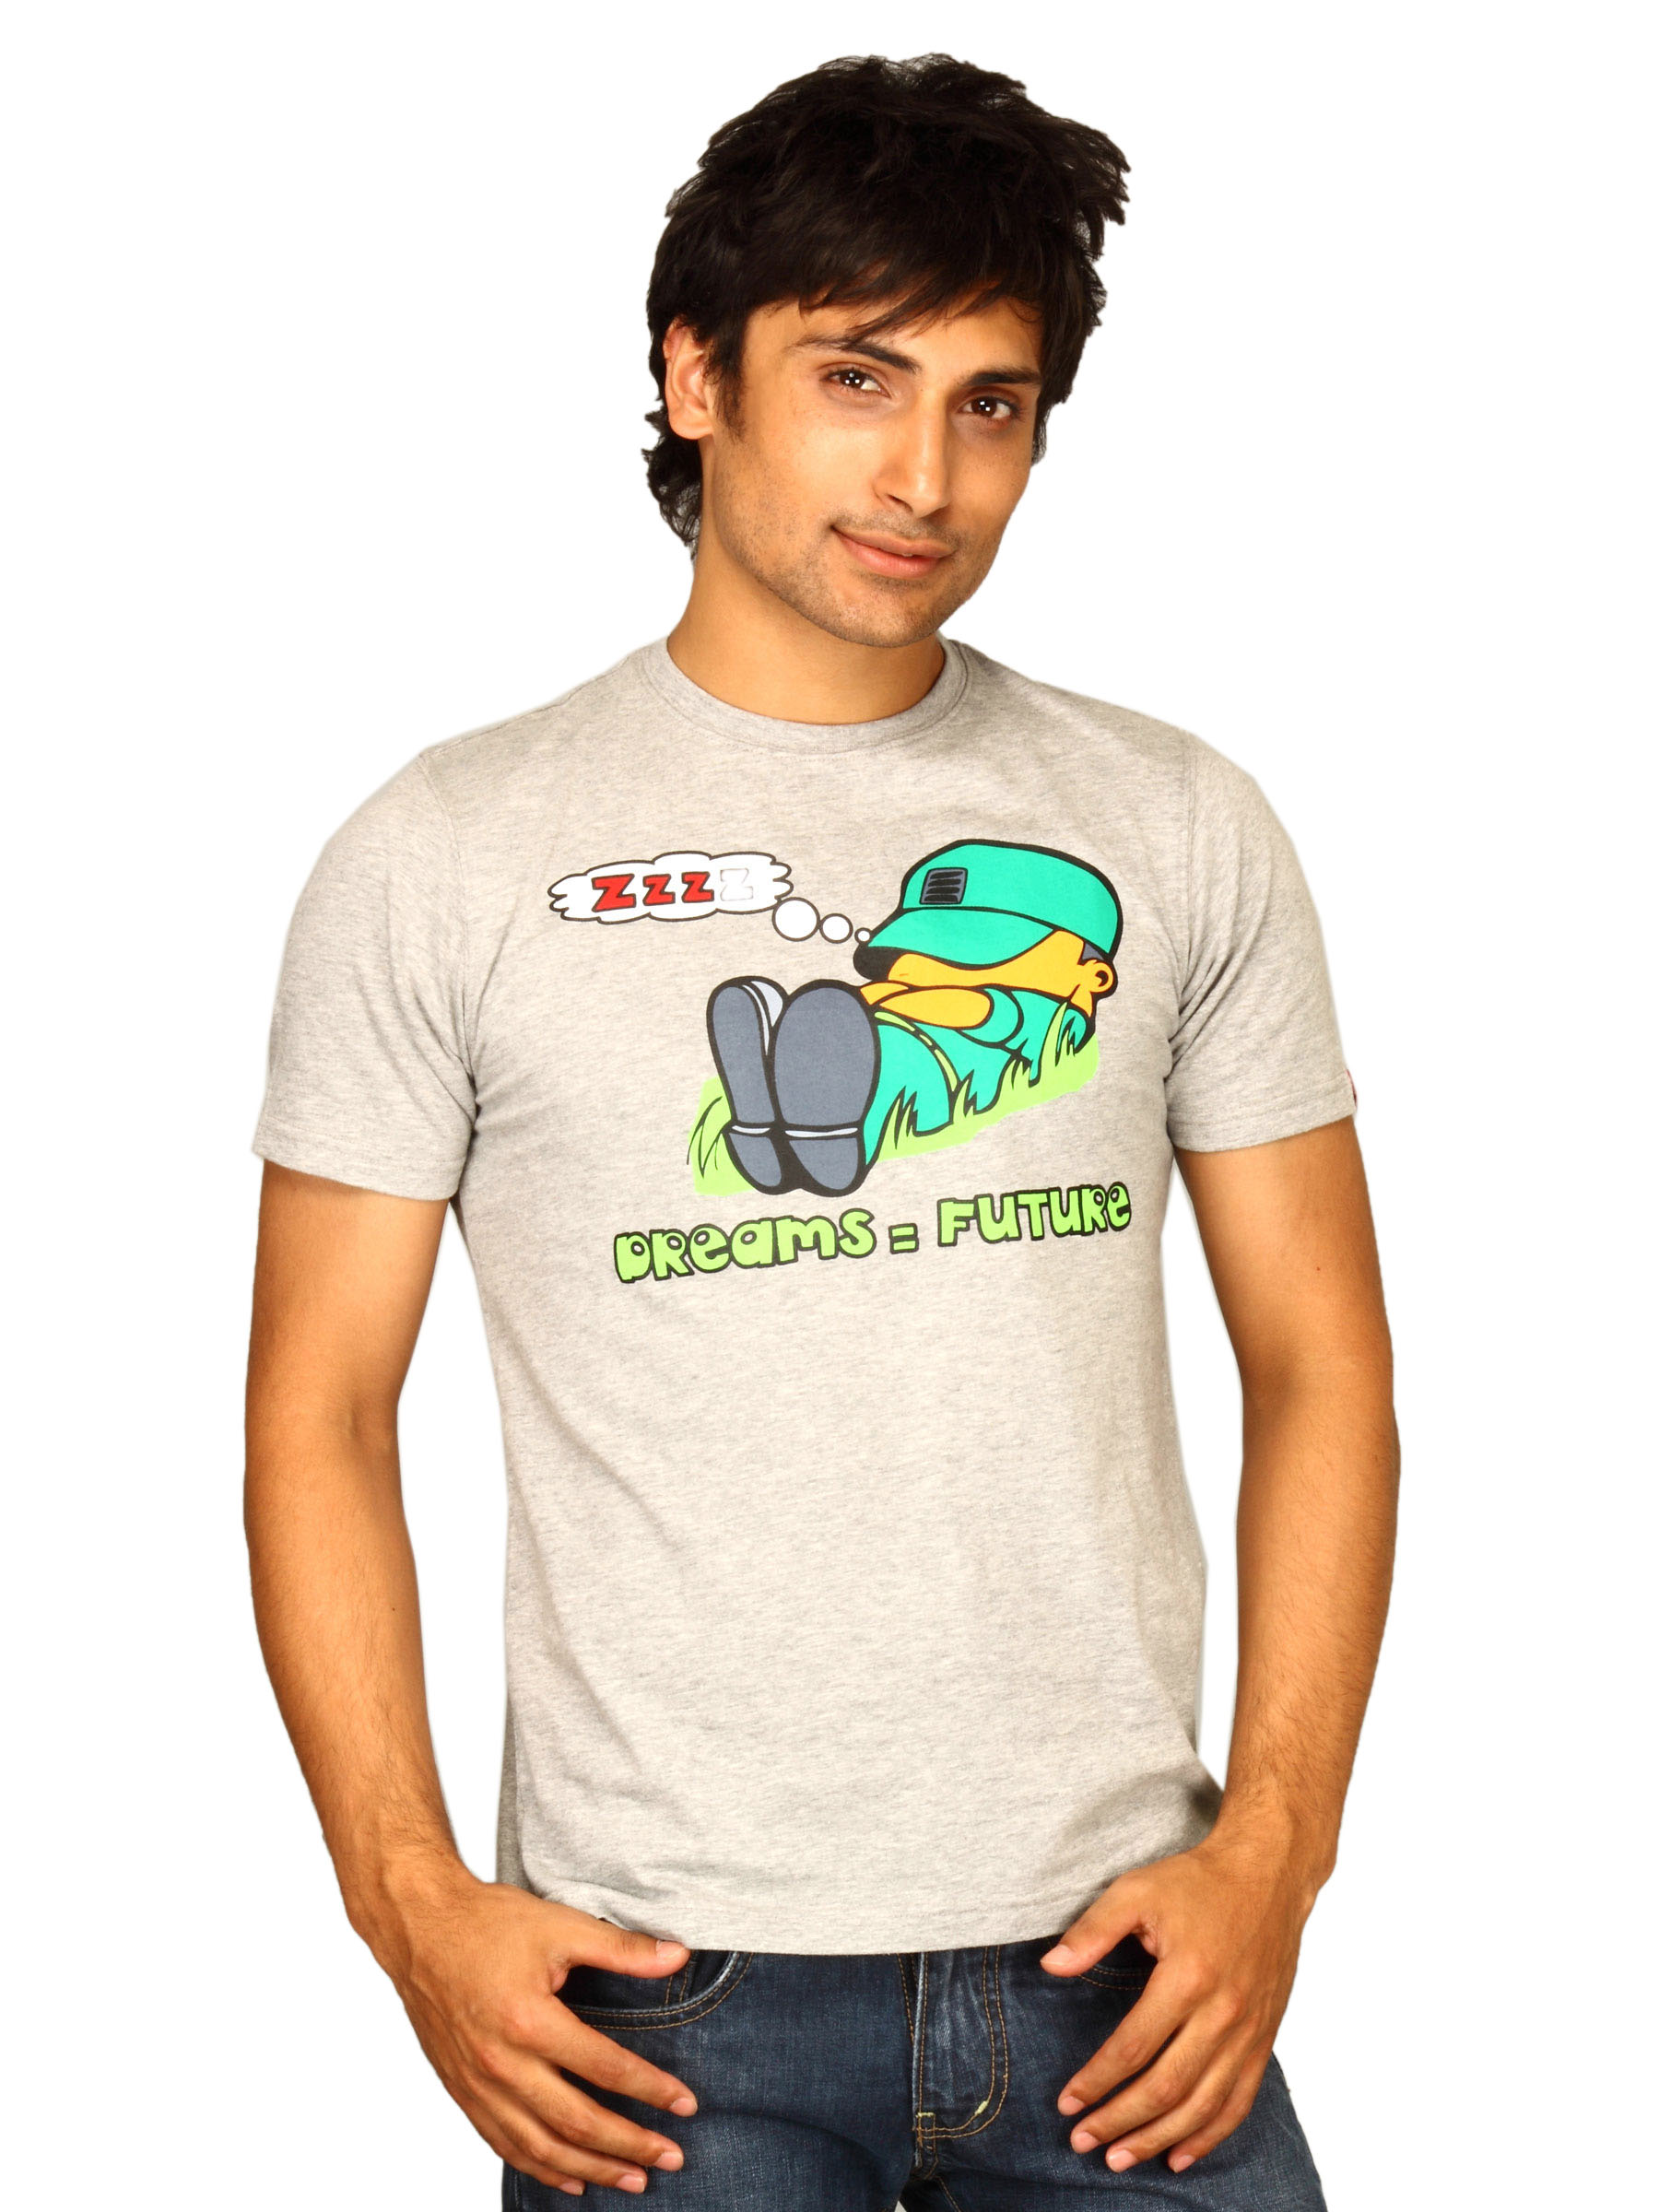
Probase Men's Dreams Future Grey T-shirt
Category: Apparel / Topwear / Tshirts
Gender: Men
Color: Grey
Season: Summer 2011
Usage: Casual